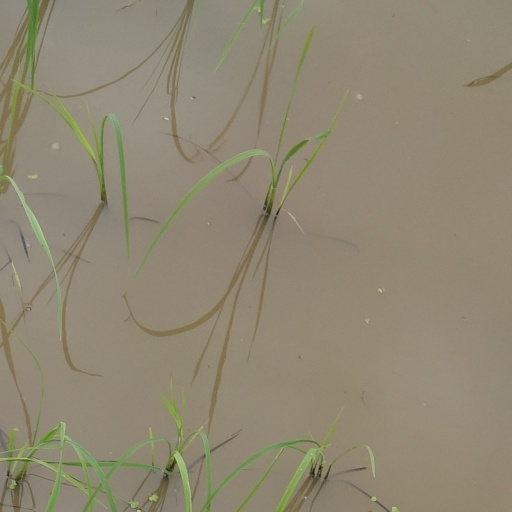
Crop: rice